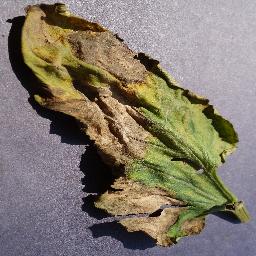
Label: Tomato___Late_blight